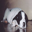
Label: dog